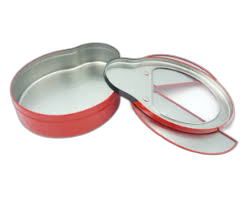
Waste category: metal